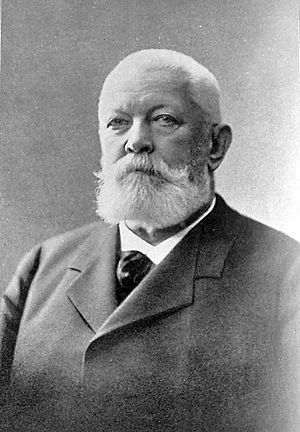
Danske statsministre / Liste / Efter enevælden (1848 og frem)
Johan Ludvig (Louis) Carl Christian Tido Holstein, lensgreve til Ledreborg, (født 10. juni 1839 i Hochberg i Württemberg, død Ledreborg 1. marts 1912). Holstein var konseilspræsident fra 16. august til 28. oktober 1909 og forsvarsminister fra 18. oktober til 28. oktober 1909. Ministeriet Holstein-Ledreborg var desuden den første mindretalsregering i Danmark.
Dette er en liste over danske statsministre og de tilsvarende embeder; konseilspræsidenter, premierministre og storkanslere. Danmarks nuværende statsminister er Mette Frederiksen, der er medlem af partiet Socialdemokratiet. Mette Frederiksen blev statsminister 27. juni 2019.